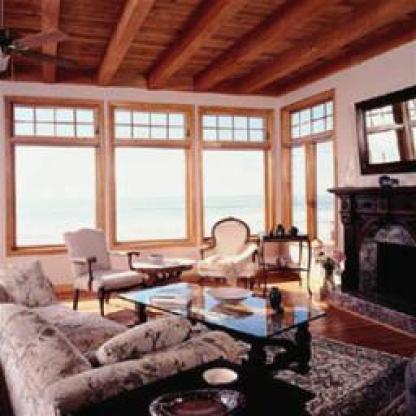
Scene: Indoor